Fort Niagara

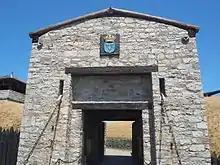
"Porte des Cinq Nations". Beginning in 1756, the main entrance to Fort Niagara was established at the southern bastion, on the side of the Niagara River. The French named this gate the "Porte des Cinq Nations", that is, the Gate of the Five Nations, in honor of the Iroquois League.

In 1726, French engineer Gaspard-Joseph Chaussegros de Léry built a two-story "Maison à Machicoulis" or "Machicolated House" on the site to replace the old fort. In 1755 the French expanded the fort to its present size in response to the armed confrontation that started between French and British colonial interests as part of the Seven Years' War in Europe. In North America, British colonists called this the French and Indian War; both sides cultivated Native American allies.